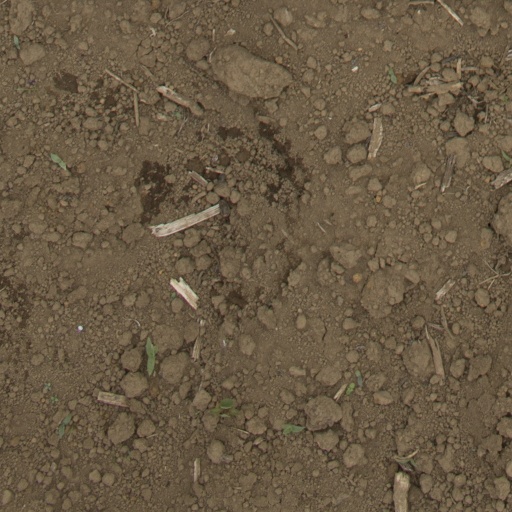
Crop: Jerusalem artichoke